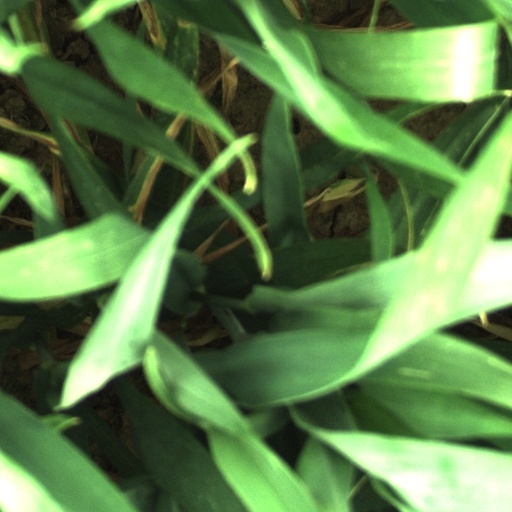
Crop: wheat